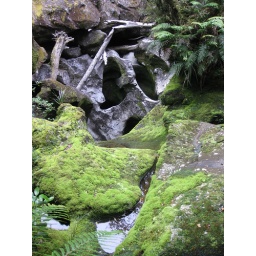
Those huge holes in the rock have been cause by water of a very long period of time.